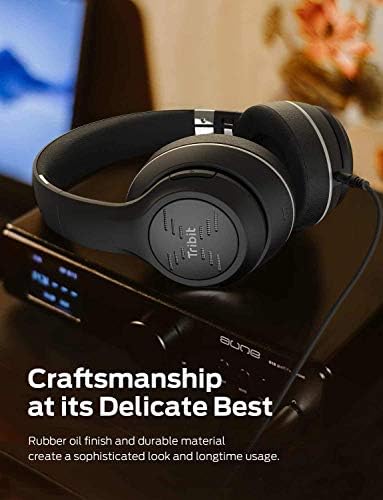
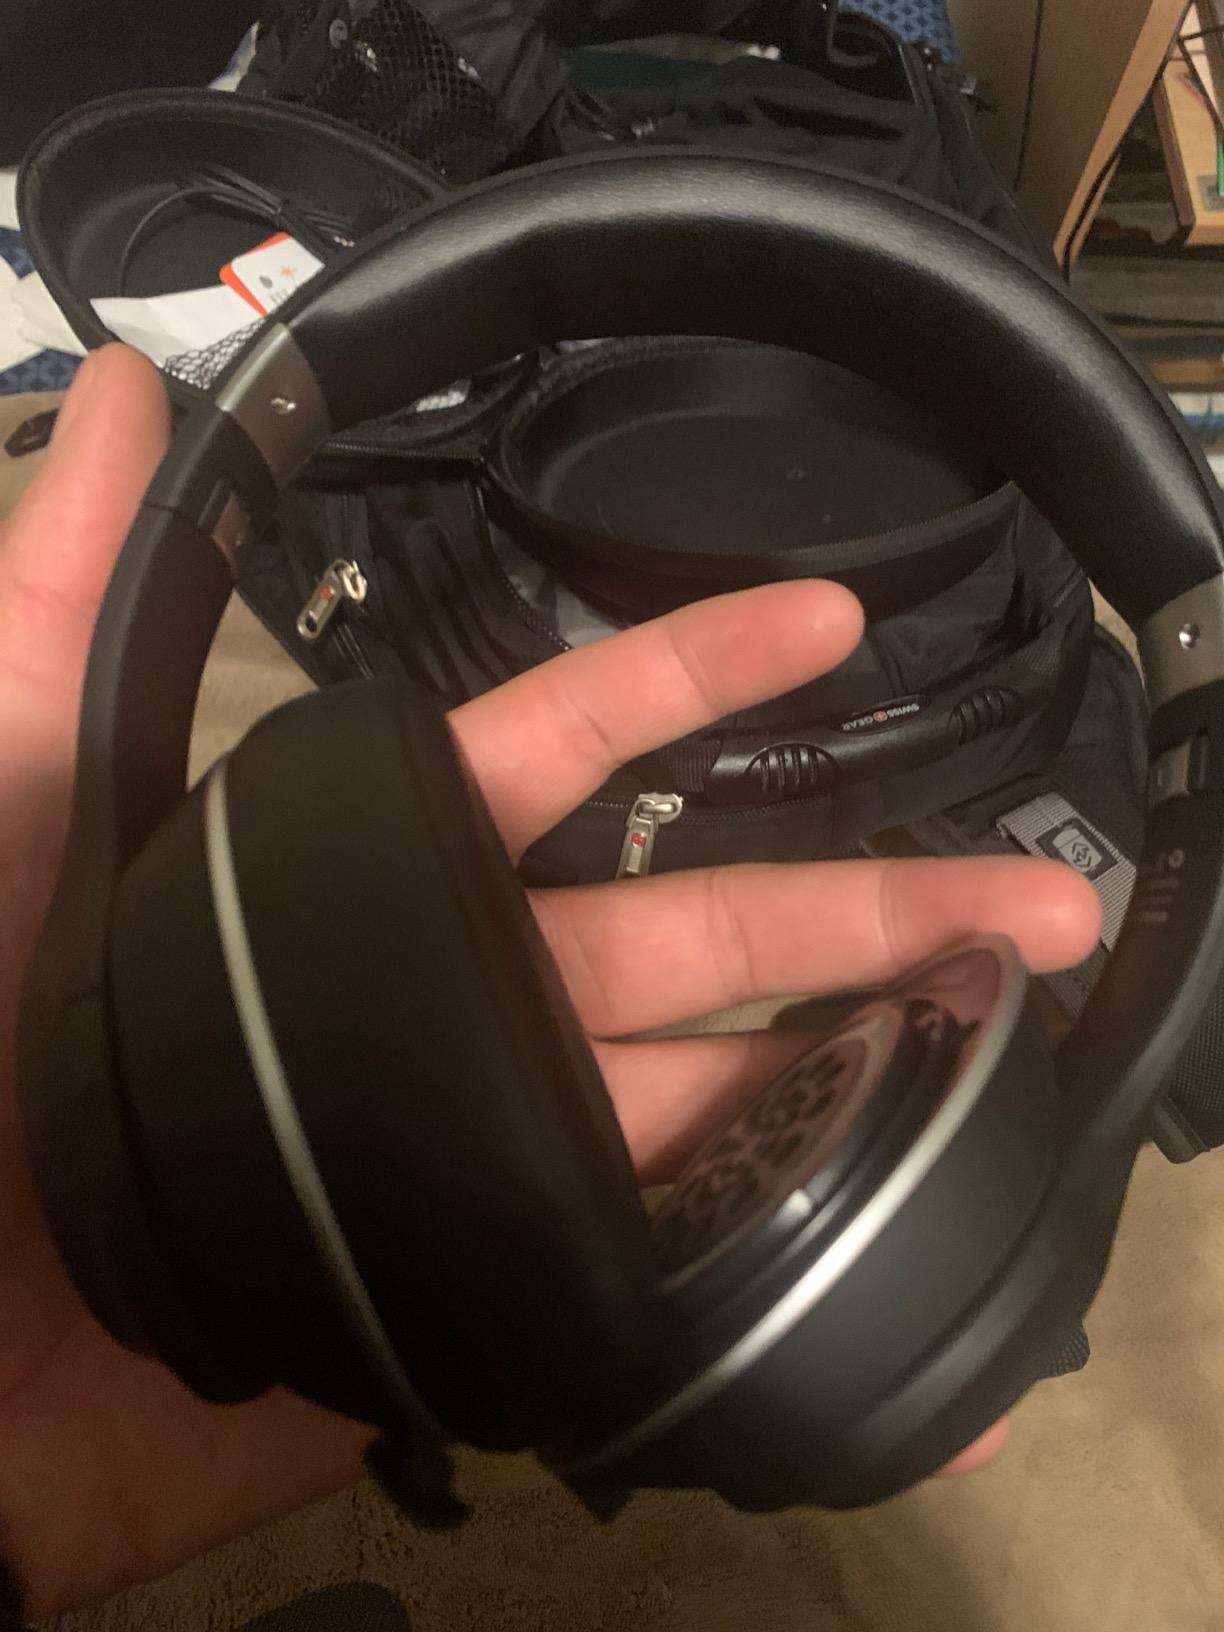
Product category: headphones
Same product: yes